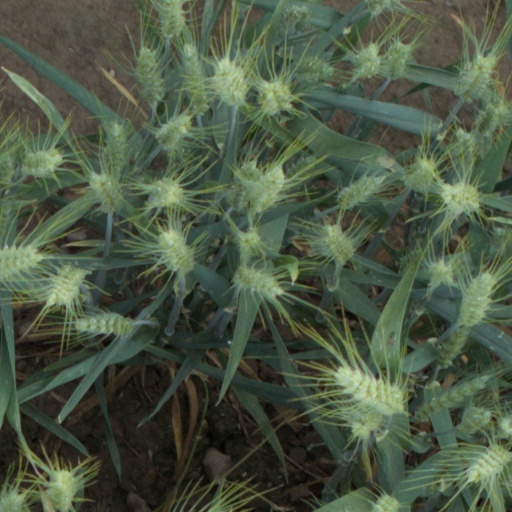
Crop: wheat